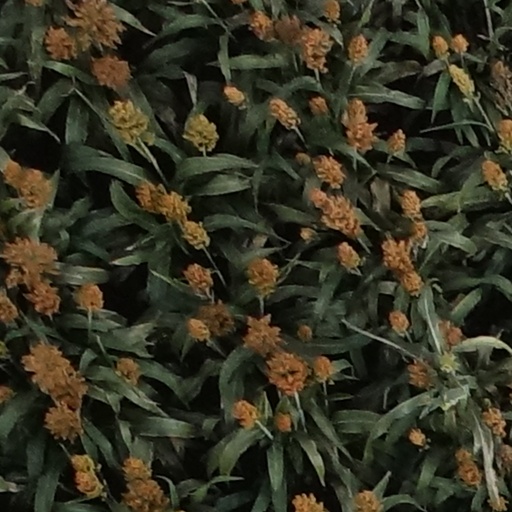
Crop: sorghum